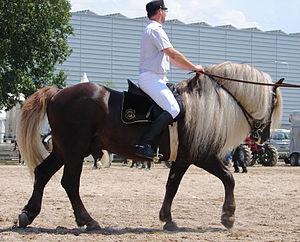
Le trait de la Forêt-Noire est une race de chevaux de trait, propre à la Forêt-Noire en Allemagne. Sélectionné depuis le début du XVIIIᵉ siècle, ce cheval provient d'ancêtres suisses et alsaciens. Son stud-book est créé en 1896, de même que l'association gérant sa sélection. Ils sont, à l'origine, utilisés par les fermiers de la Forêt-Noire pour divers travaux agricoles et de débardage, mais la motorisation de ces pratiques réduit drastiquement leur population, qui tombe à environ 500 chevaux dans les années 1980.